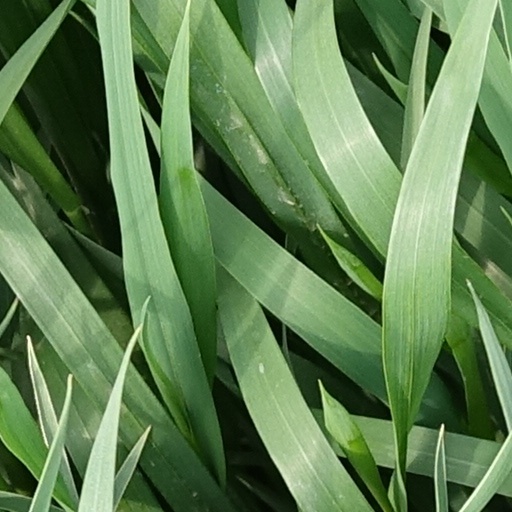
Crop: wheat